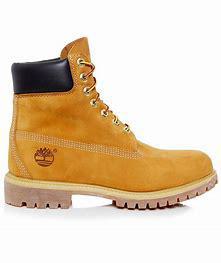
Brand: Timberland
Model: 6 Inch Nubuck